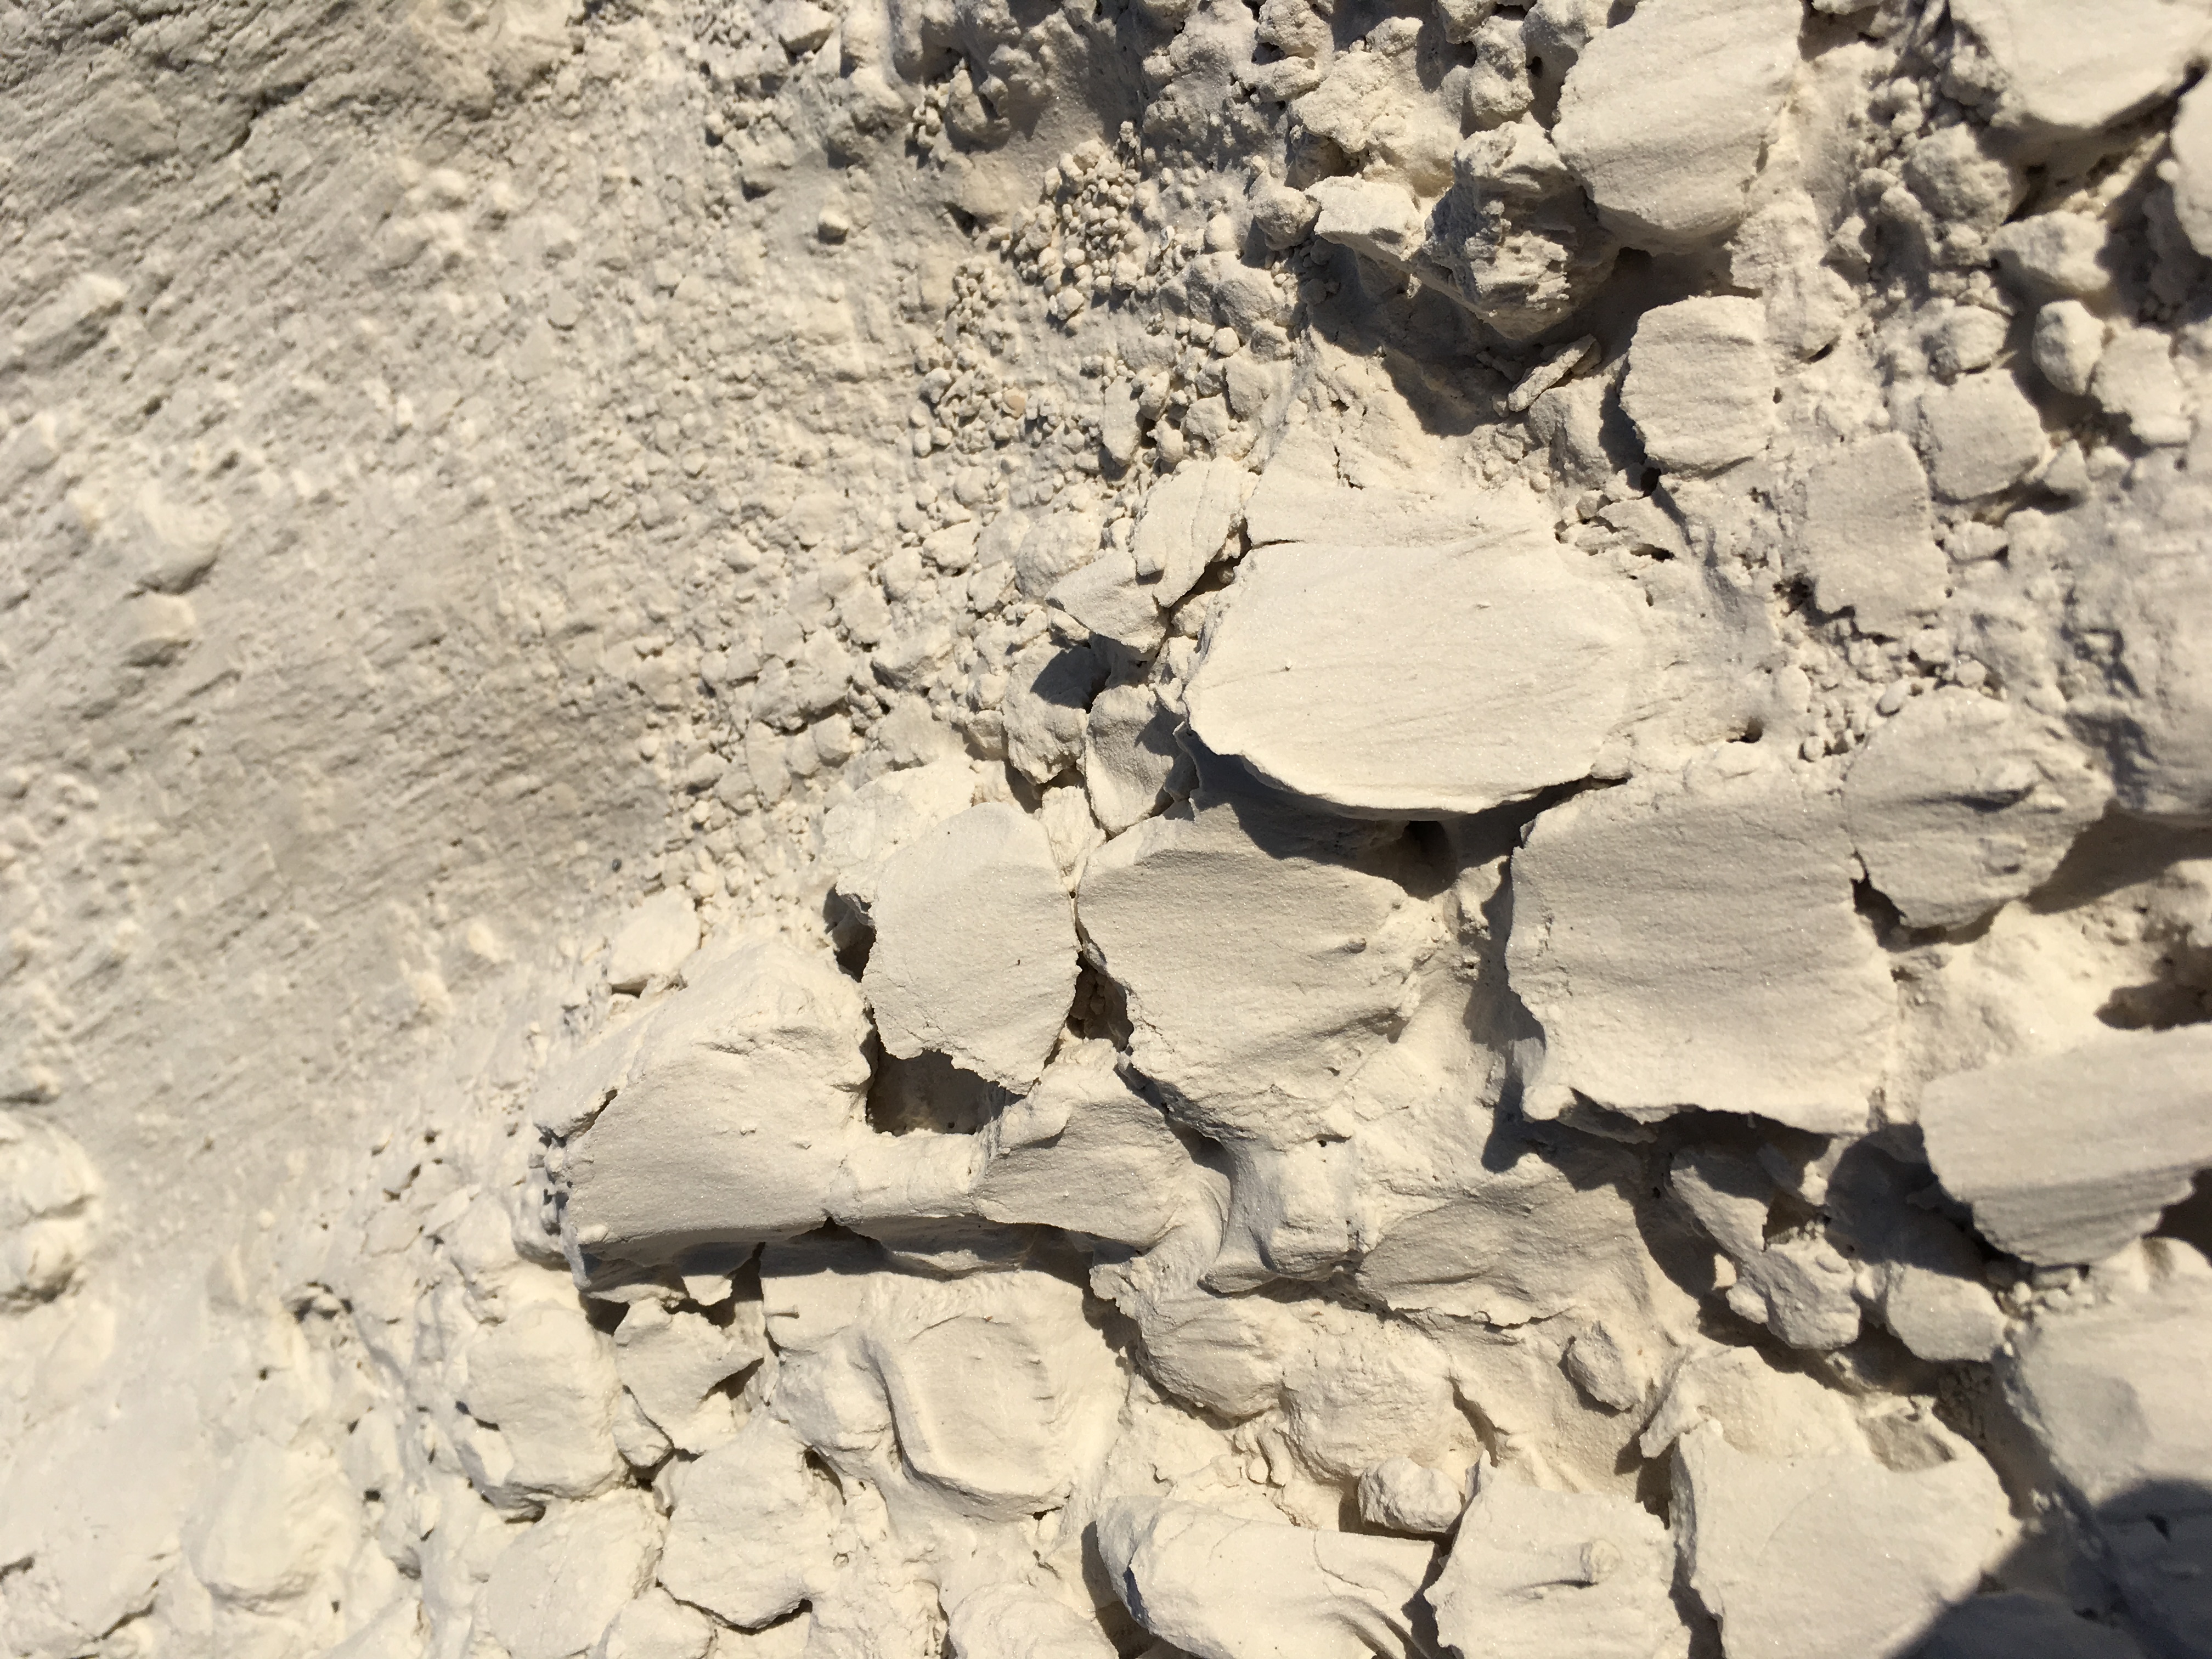
sand, rock, geology, soil, water, bedrock, black and white, landscape